Chang'e 5

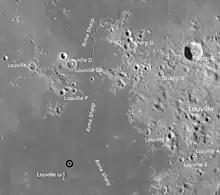
Landing site of Chang'e 5 near the Louville Omega hill (Louville ω, from the nearby Louville crater)

Chang'e 5 was planned to be launched in November 2017 by the Long March 5 rocket. However, a July 2017 failure of the referenced carrier rocket forced a delay on the original schedule two times until the end of 2020. On 27 December 2019, the Long March 5 successfully returned to service, thereby allowing the current mission to proceed after the Tianwen-1 mission. The Chang'e 5 probe was launched at 20:30 UTC, on 23 November 2020, by a Long March 5 Y-5 launch vehicle from the Wenchang Spacecraft Launch Site on Hainan Island.